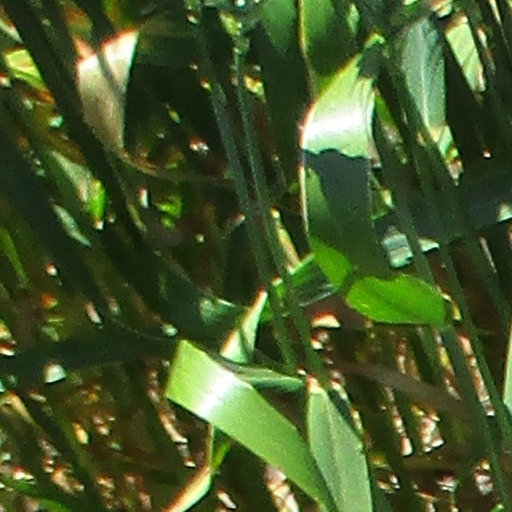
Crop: wheat